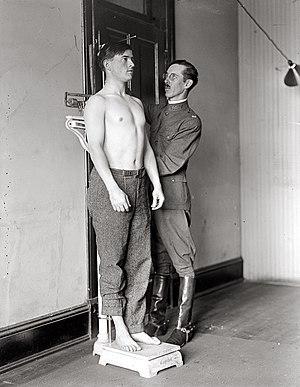
Too fat to fight désigne le problème que constitue la surcharge pondérale quand elle compromet le recrutement militaire, l'accomplissement des missions dévolues aux soldats, leur entraînement, et de façon générale leur condition physique. Le phénomène, qui concerne notamment les puissances militaires occidentales, est considéré comme une préoccupation inquiétant d'une façon ou d'une autre la sécurité militaire dans les pays les plus touchés.